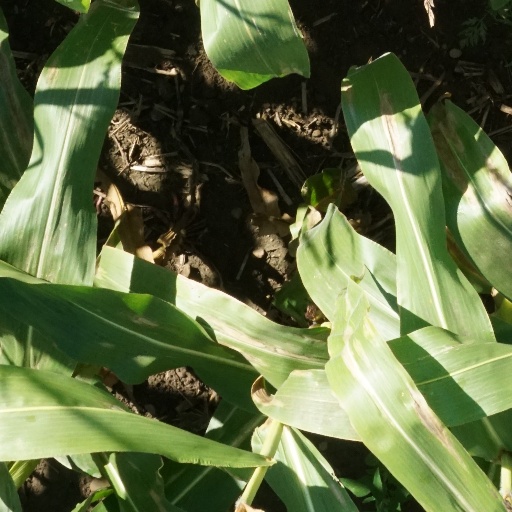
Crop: maize; corn